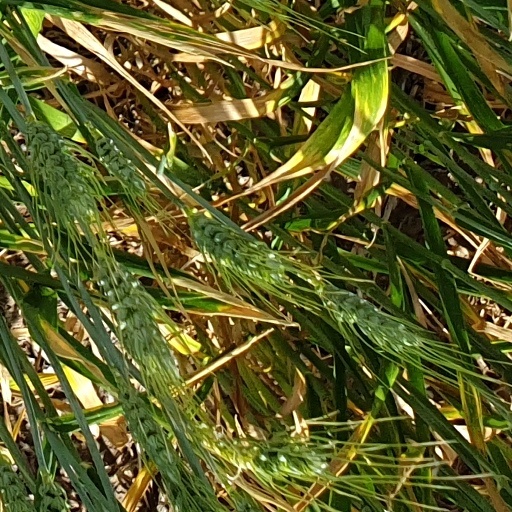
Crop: wheat